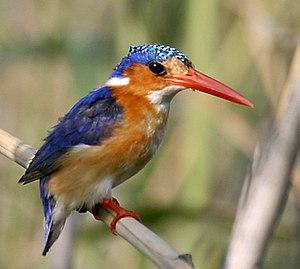
Le Martin-pêcheur huppé est une espèce d'oiseaux de la famille des Alcedinidae, habitant l'Afrique sub-saharienne.